Maggs Bros Ltd

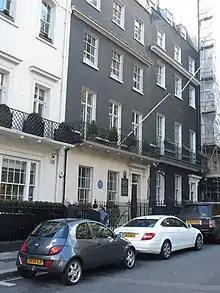
The 50 Berkeley Square premises in 2014

The company was based at 50 Berkeley Square until 2015. In 2016 it moved to 46 Curzon Street, with an additional larger premises later opening in 48 Bedford Square.